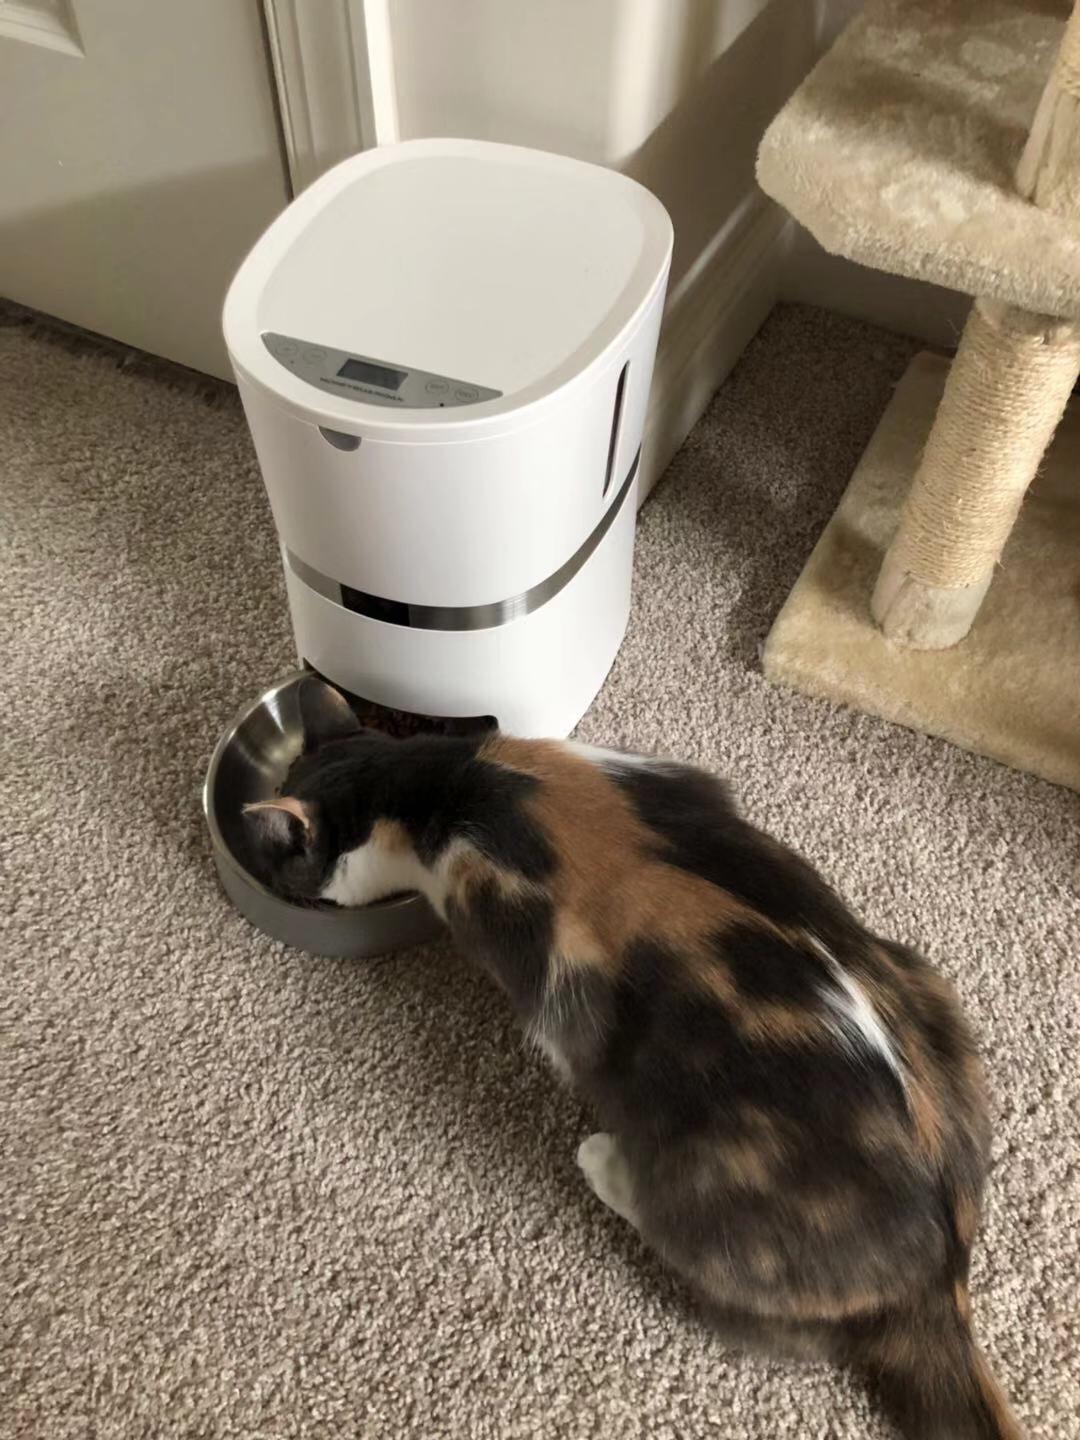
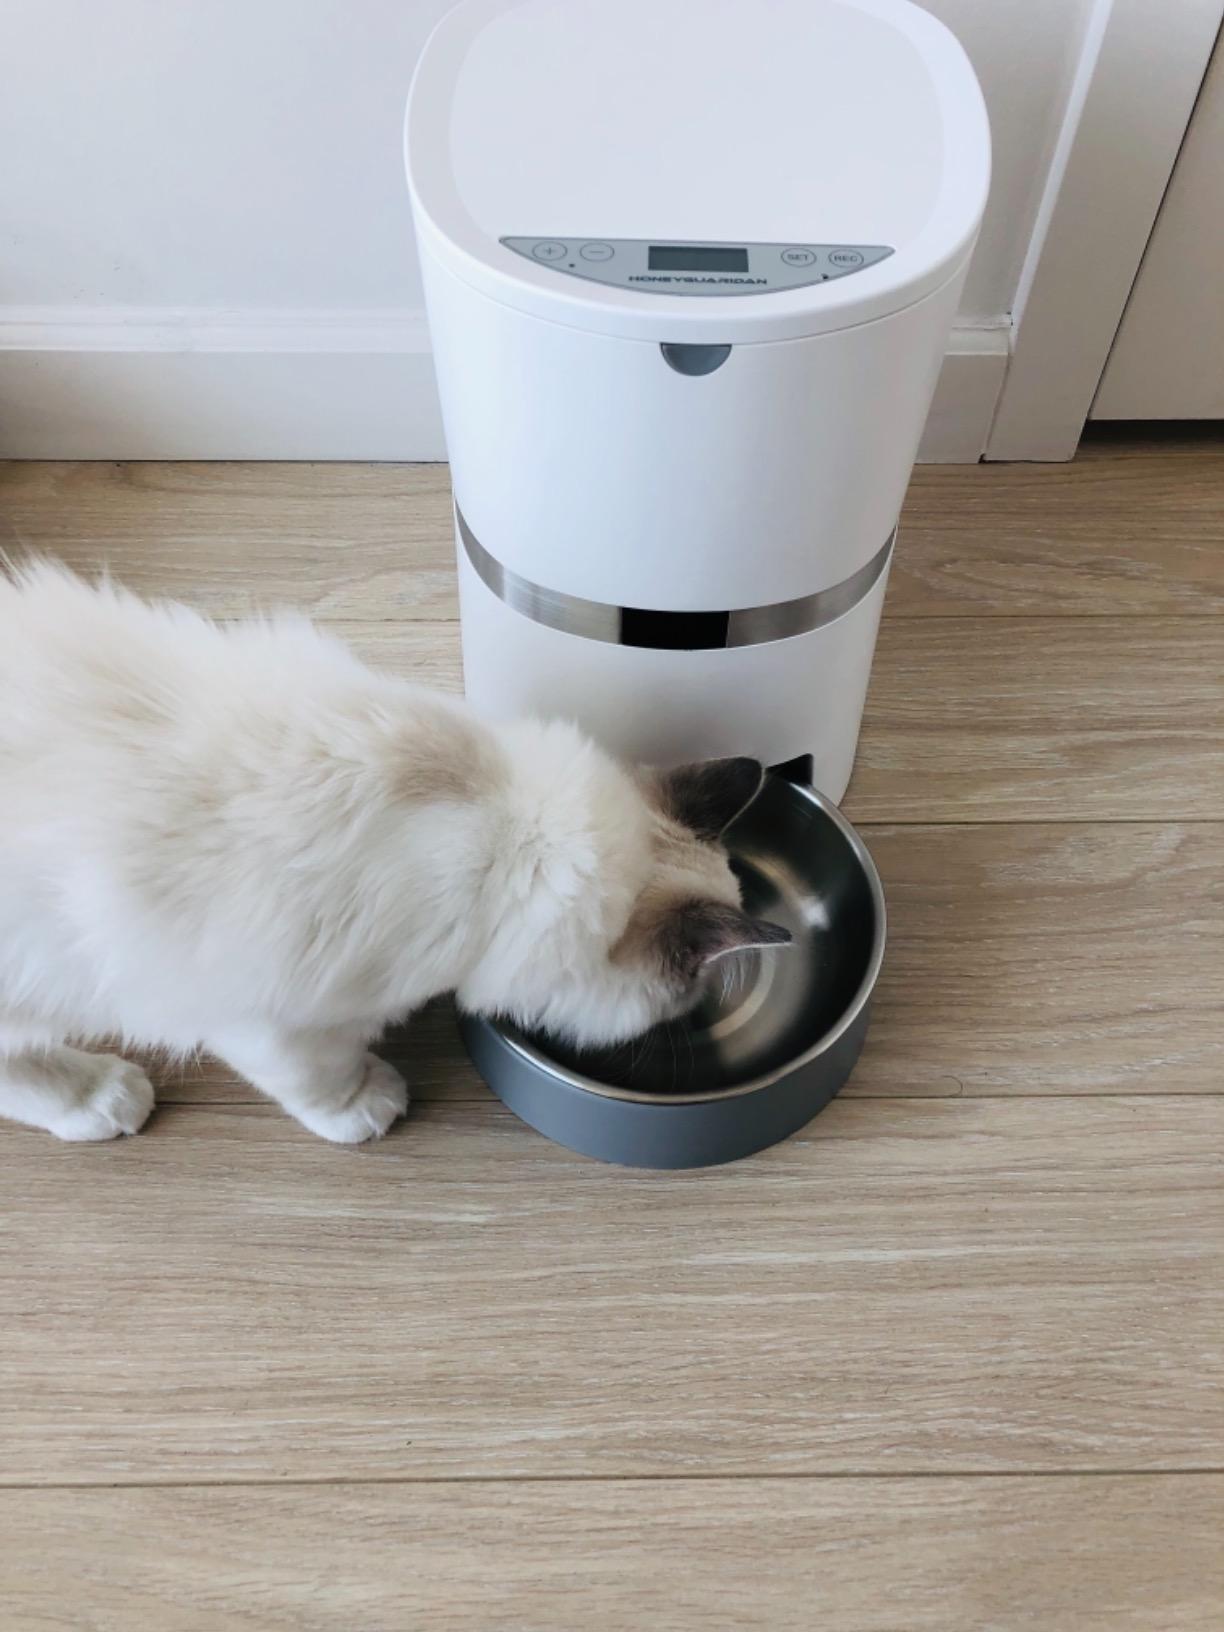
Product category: items_feeder
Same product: yes